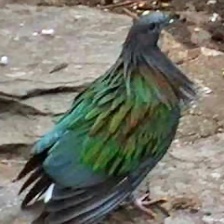
Species: NICOBAR PIGEON
Scientific name: CALOENAS NICOBARICA